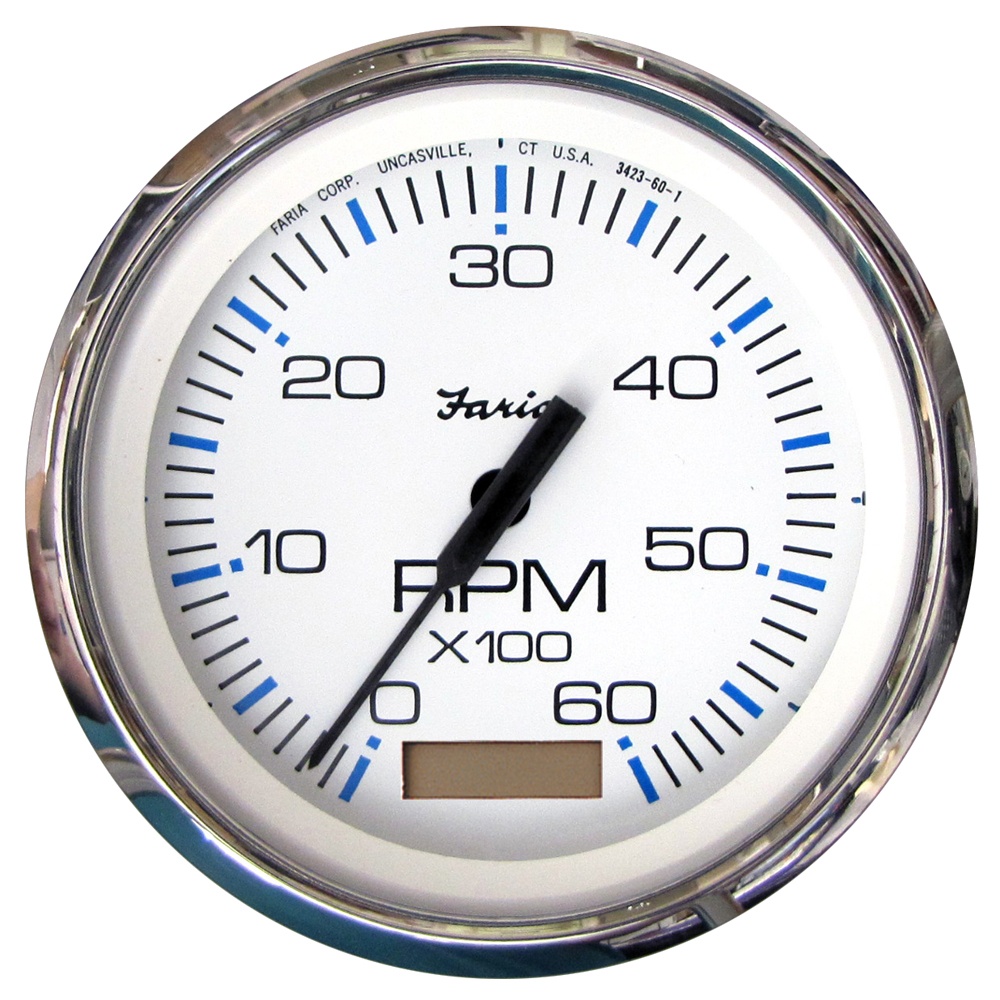
Faria Chesapeake White SS 4" Tachometer w/Hourmeter - 6000 RPM (Gas)(Inboard) [33832]
Chesapeake White SS 4" Tachometer with Hourmeter - 6000 RPM (Gas) (Inboard) Perimeter-lighted White dial with stylish Blue and White graphics, polished stainless steel bezel, contoured White pointer and domed glass lens. Electronic tachometers work by counting pulses generated by the ignition system, alternator, tach signal generator or magnetic pickup sender. The tach is hooked up to +12VDC, Ground and one of the signal sources listed. By selecting the right tach and setting the switch on the back to the correct position you let the tachometer know how many pulses are sent per each engine revolution. 4" - Hole size: 3.375" (85mm) Specifications: Anti-scratch glass lens Perimeter lighted back light 12 VDC negative ground Can be adapted for 24 VDC systems Technical Specifications: 7 character LCD display 0-999999.9 Hours Updates in .1 increments Factory P/N TC9128 *Sold as an Individual **Gauge Cover not Included This product may not be returned to the original point of purchase. Please contact the manufacturer directly with any issues or concerns. Specifications: Gauge Type: Tachometer w/Hourmeter Series: Chesapeake White Voltage - Input Range (Volts): 12/24 V Gauge Size: 4" Box Set: No Box Dimensions: 5"H x 6"W x 6"L WT: 0.7 lbs UPC: 759266338326 Quick Guide (pdf)
Brand: Faria Beede Instruments
Category: Vehicles & Parts > Vehicle Parts & Accessories > Watercraft Parts & Accessories > Watercraft Engine Parts > Watercraft Ignition Parts